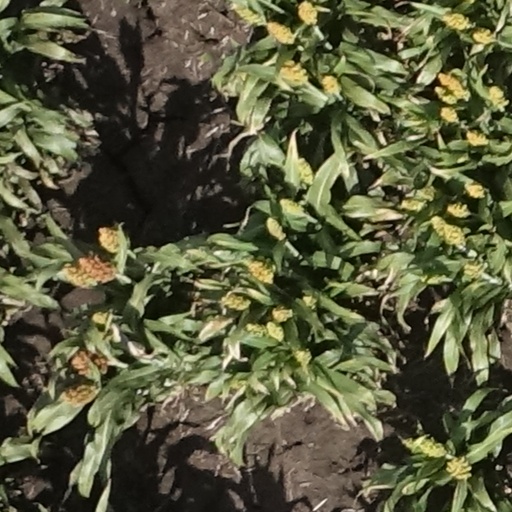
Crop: sorghum